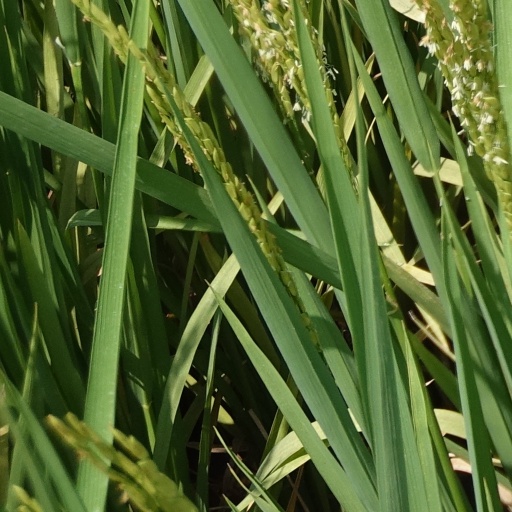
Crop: rice